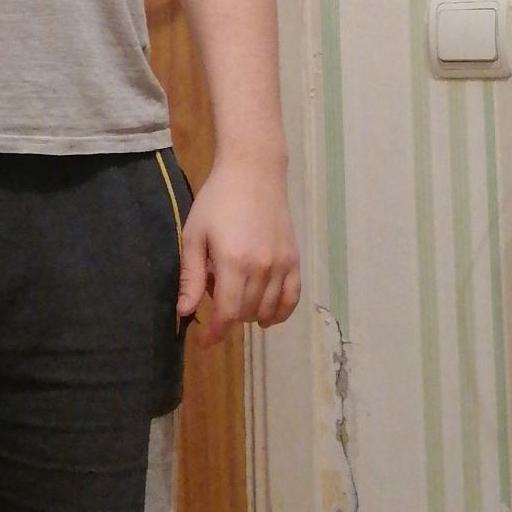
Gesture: no_gesture